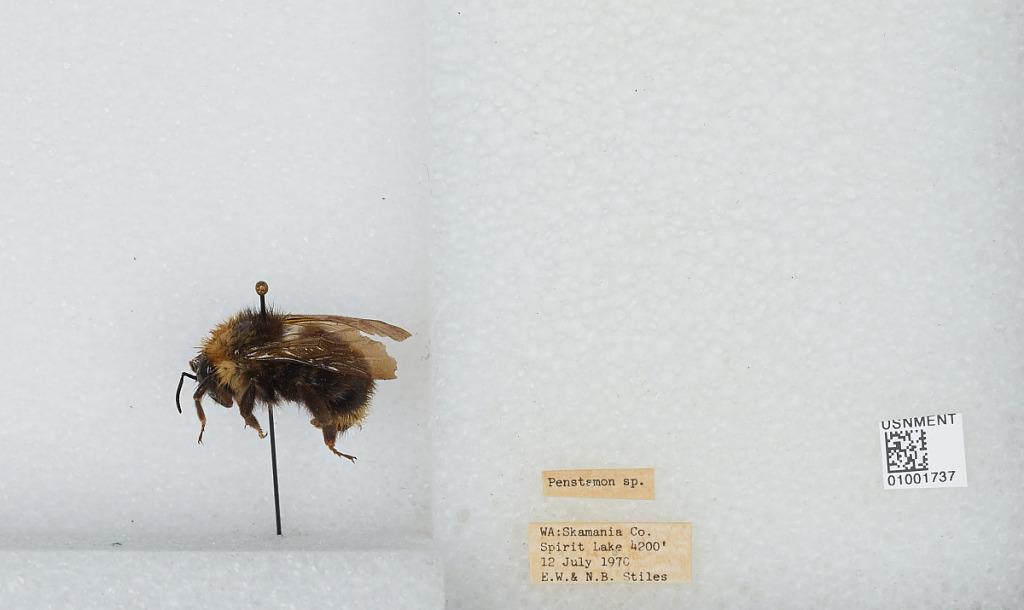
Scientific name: Bombus (Psithyrus) fernaldae (Franklin)
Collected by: E. Stiles & N. Stiles
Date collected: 1970-7-12
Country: United States
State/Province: Washington
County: Skamania
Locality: Spirit Lake
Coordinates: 46.2731, -122.135